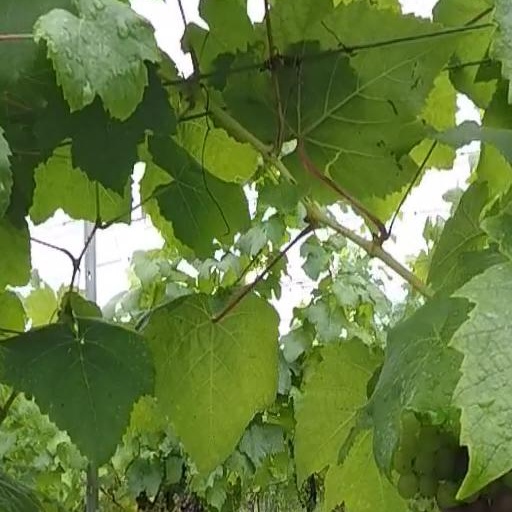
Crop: grape